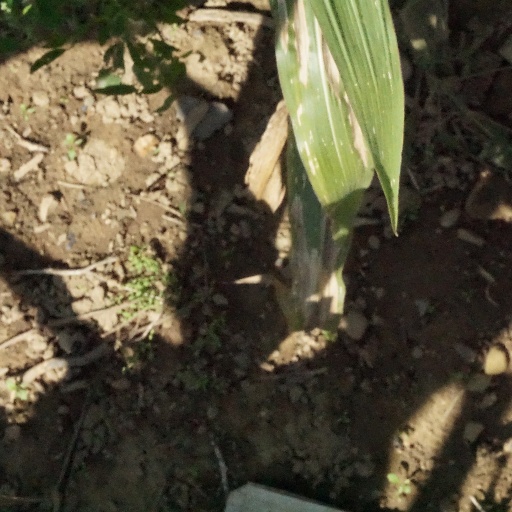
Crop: maize; corn